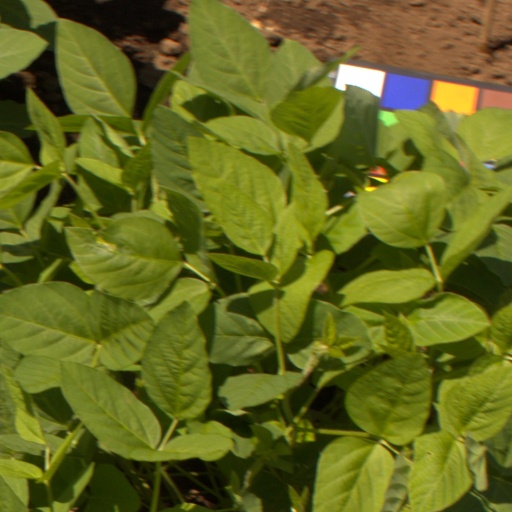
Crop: soybean